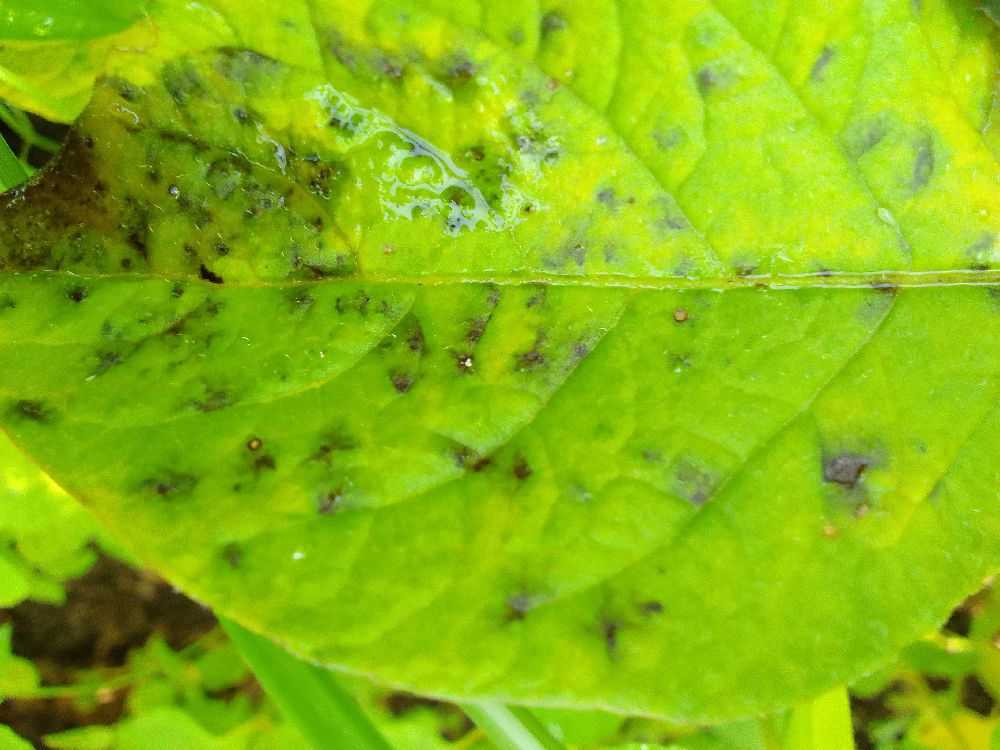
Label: Early blight